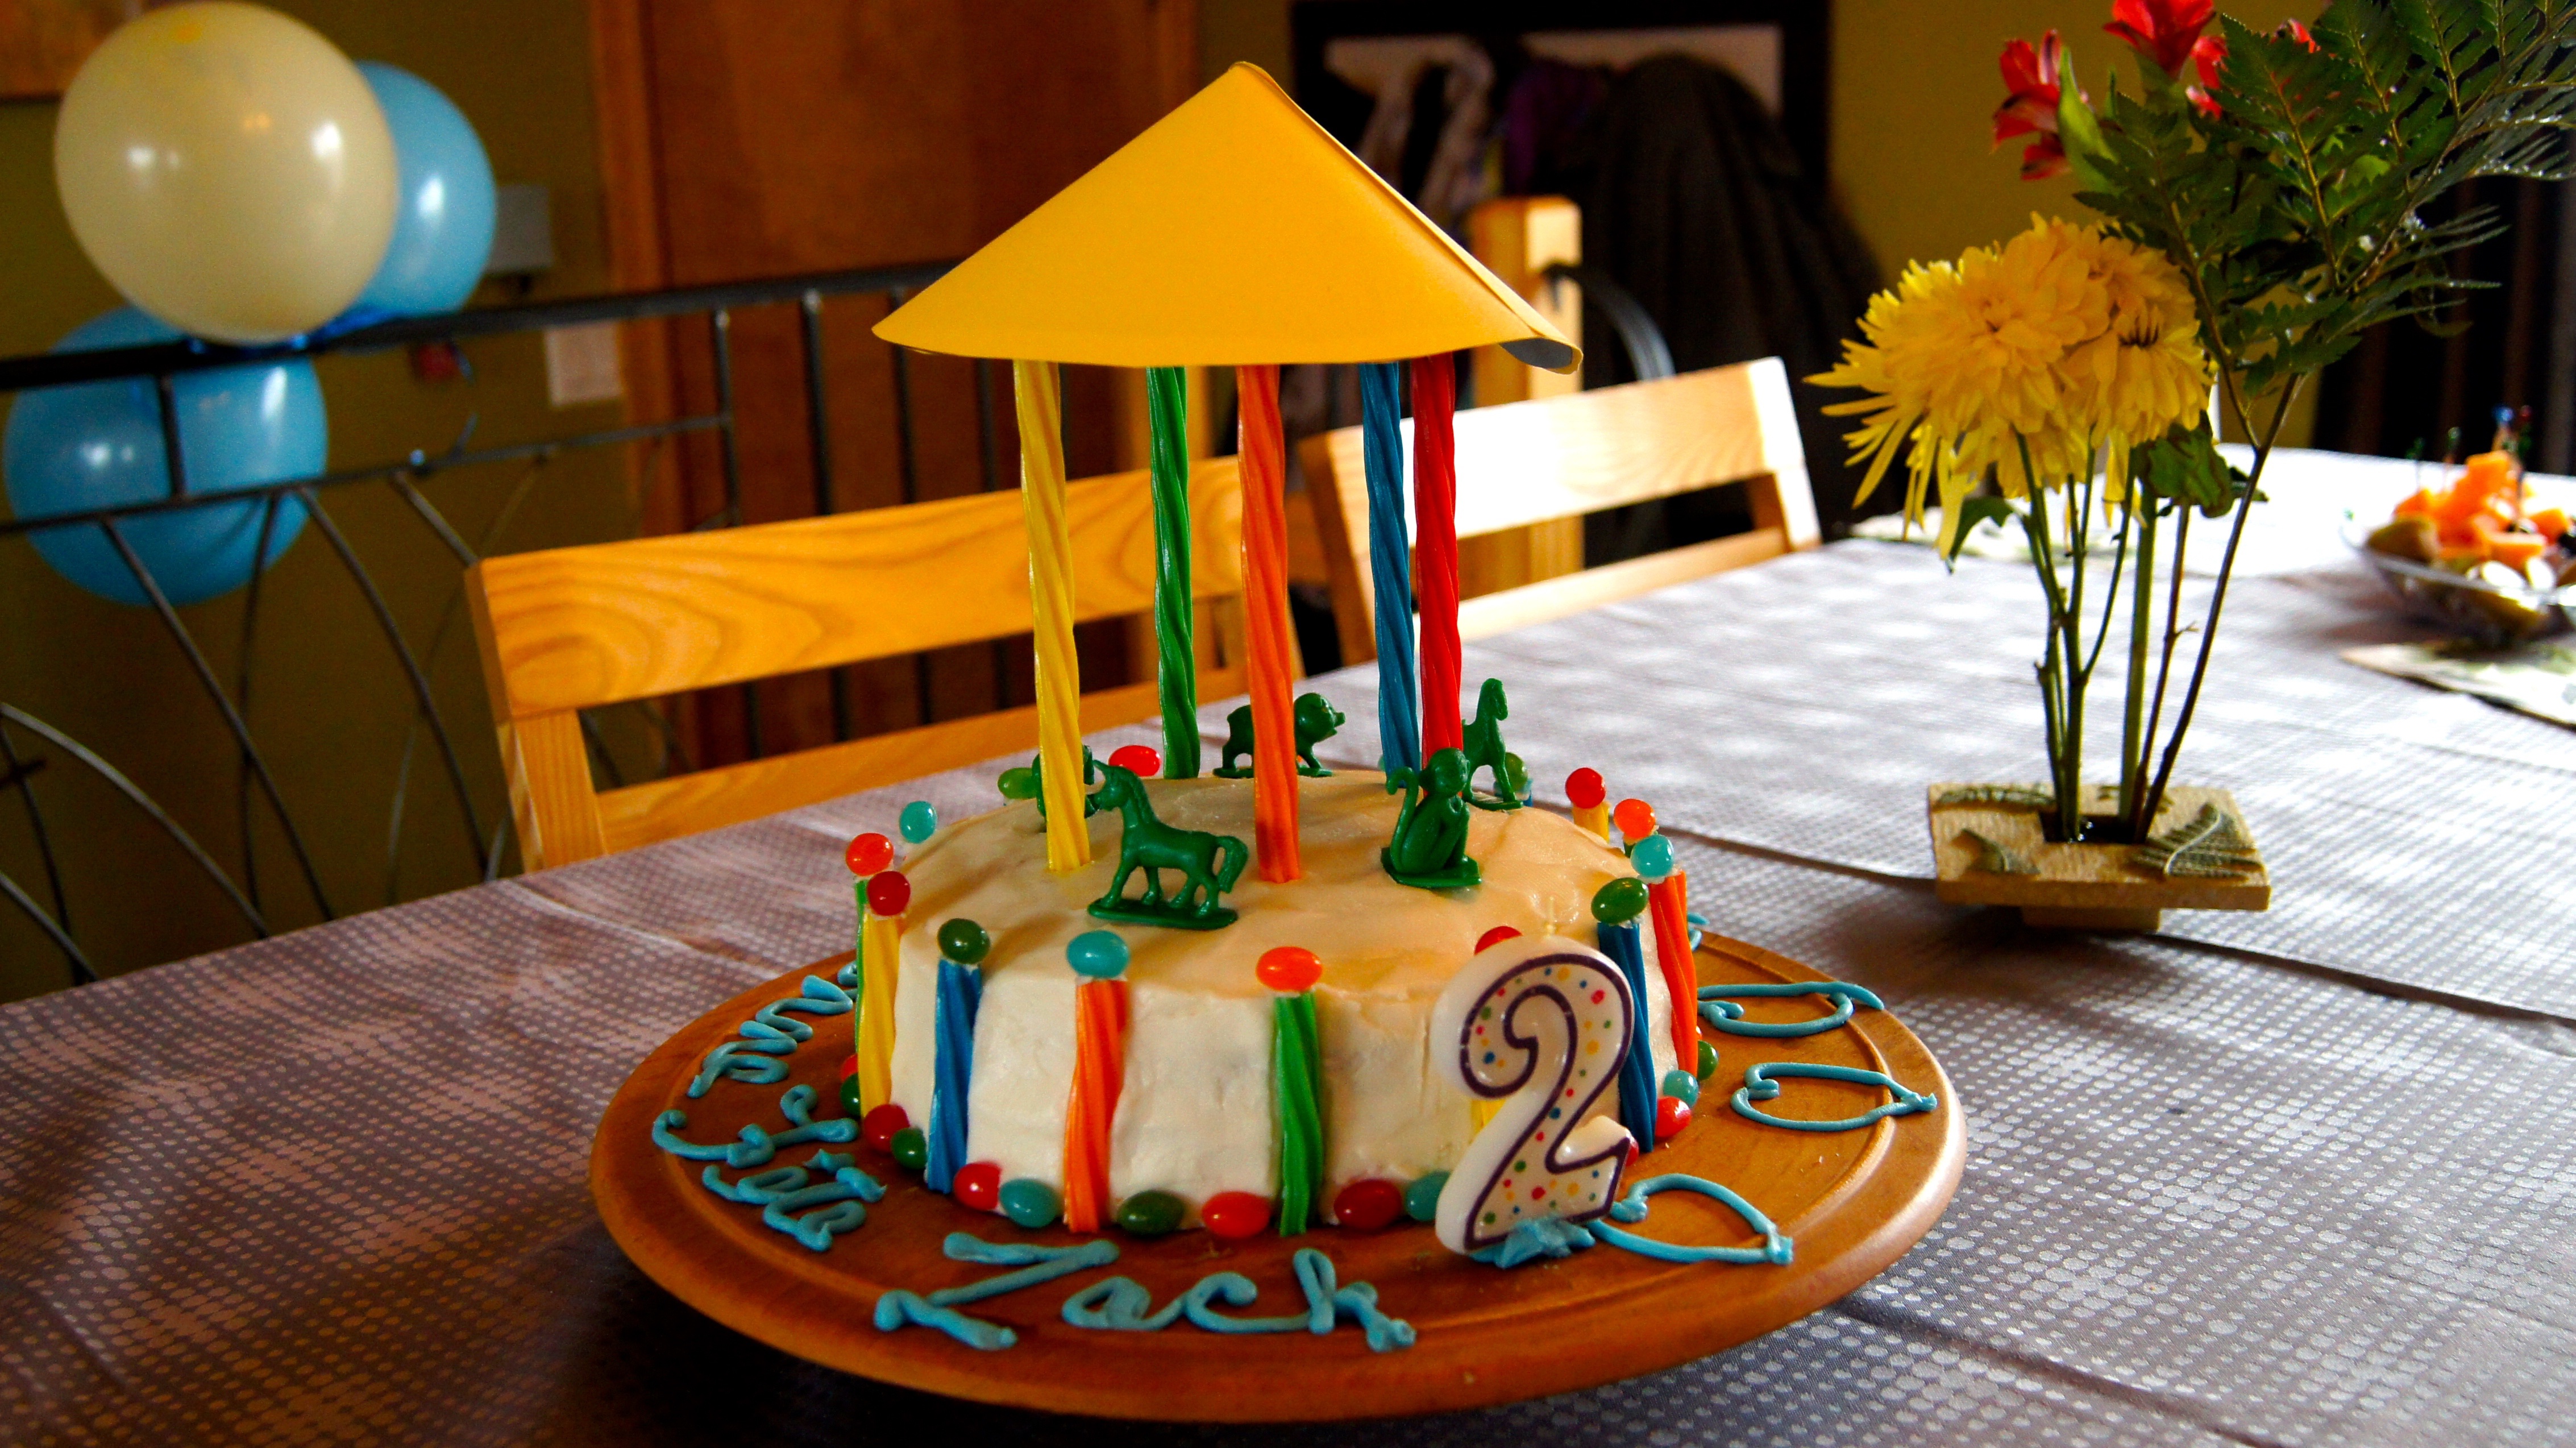
celebration, food, dessert, cake, birthday cake, festival, party, birthday, cake decorating